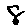
Label: 8